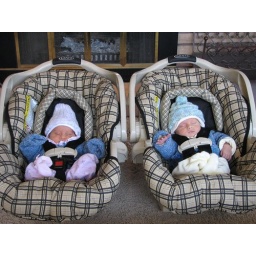
Teenie-tiny twins in their car seats and the matching sweaters that Grandma-grandma knitted for them.